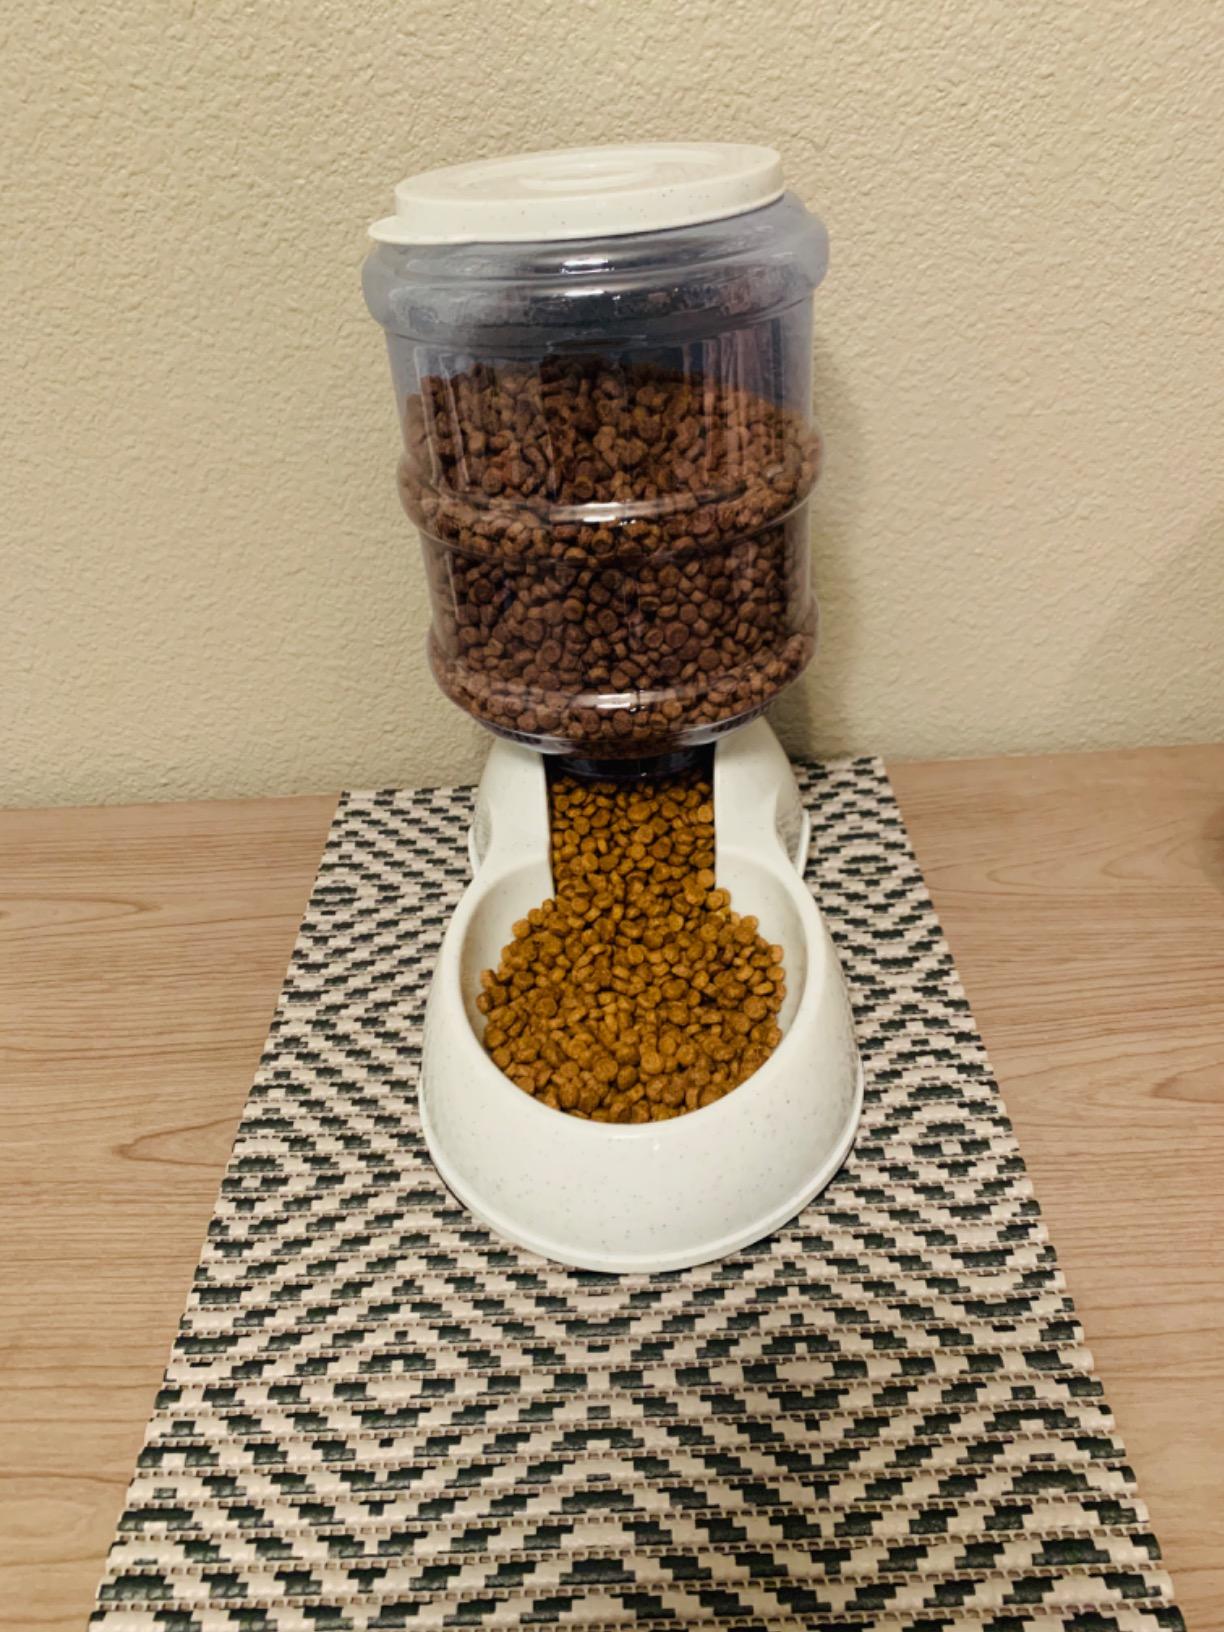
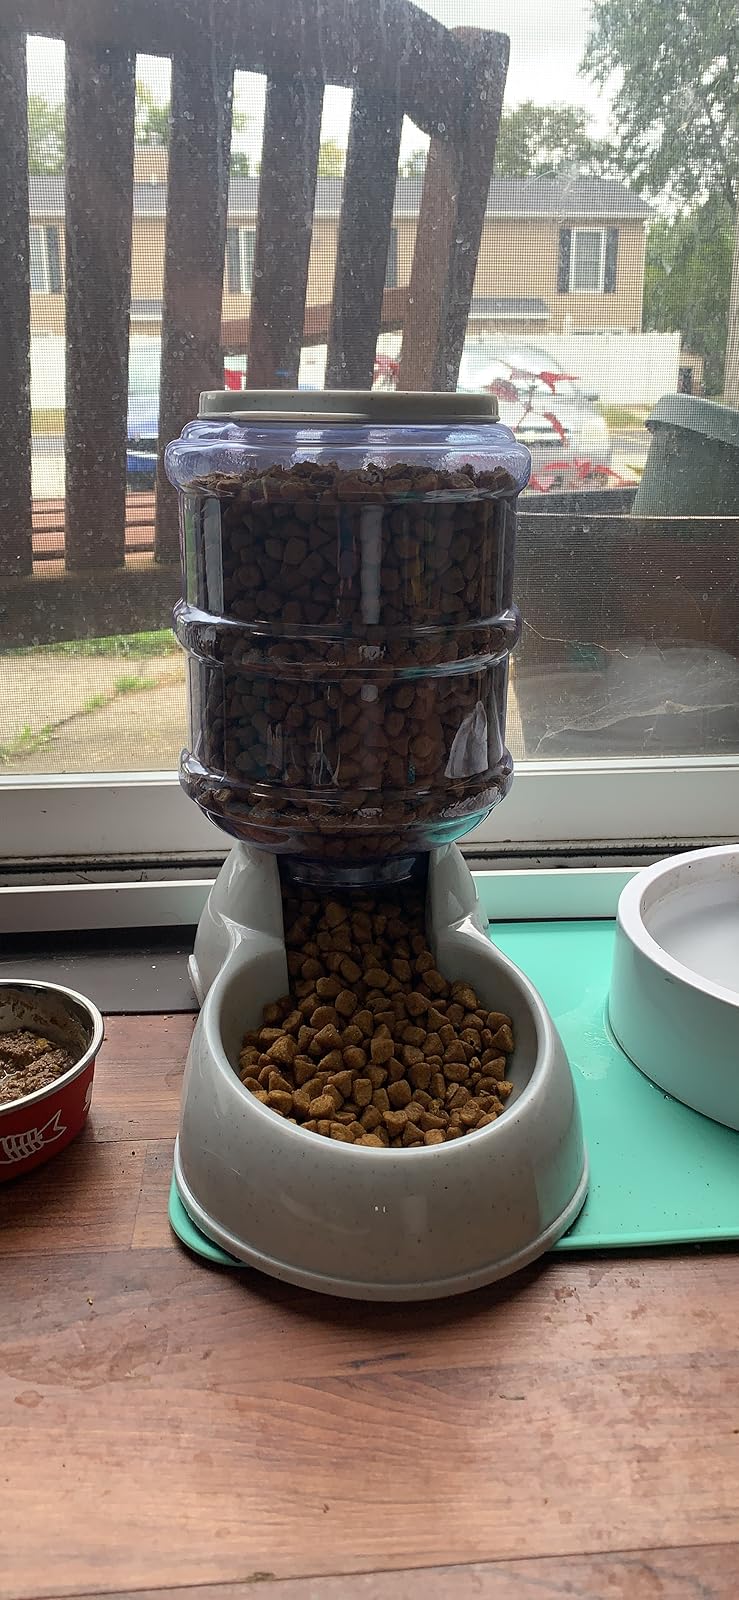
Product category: items_feeder
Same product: yes